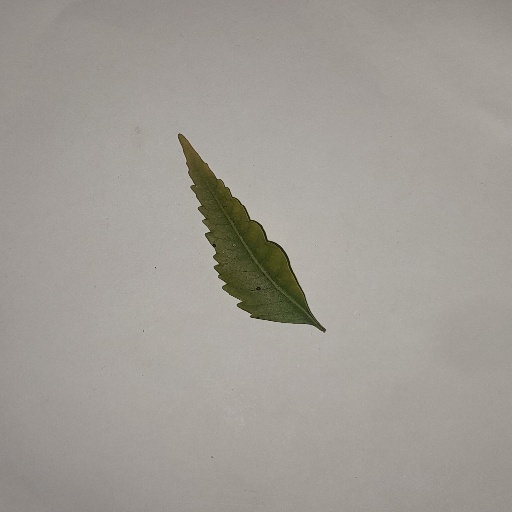
Species: Neem
Leaf condition: Yellow Leaf